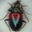
Label: beetle